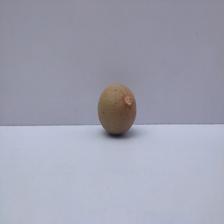
Size: Small